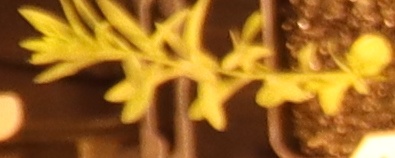
Label: Flax